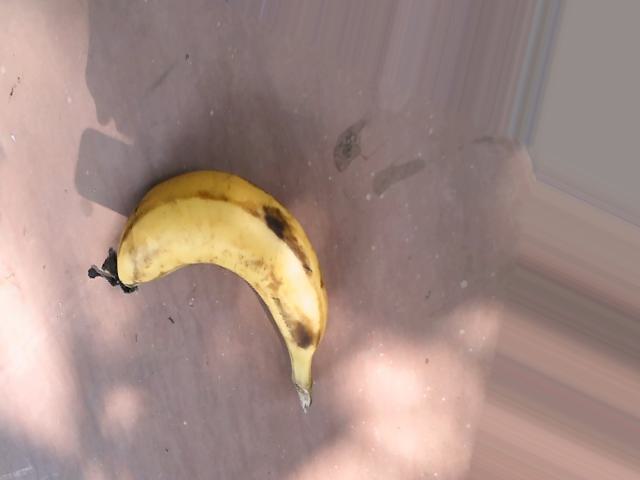
Label: Ripe_Banana